Hasselbach, Rhein-Hunsrück

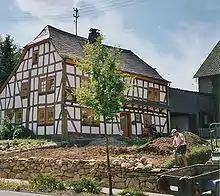
Timber-frame house, Dorfstraße 11

The following are listed buildings or sites in Rhineland-Palatinate’s Directory of Cultural Monuments: